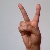
The image shows a hand gesture representing the letter 'V' in Indian Sign Language.